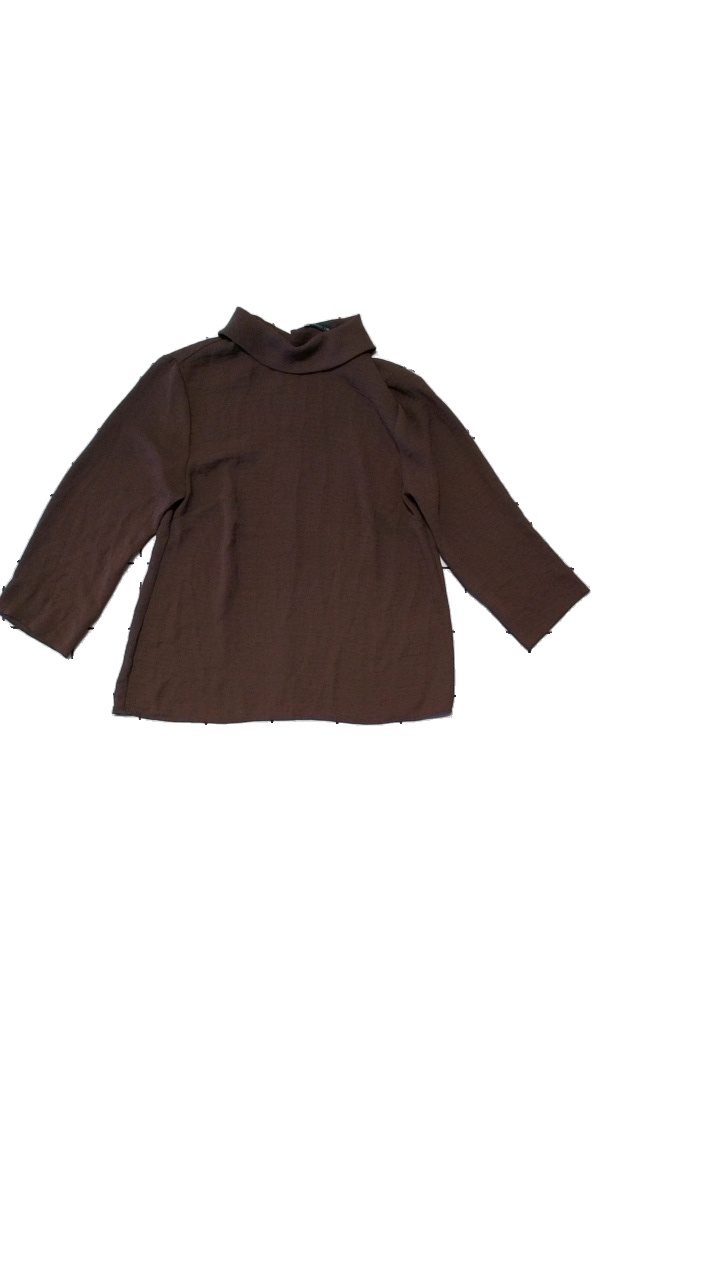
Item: Blouse (Ladies)
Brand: Stockhlm
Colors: Purple
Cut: Regular
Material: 100% polyester
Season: All
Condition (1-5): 4
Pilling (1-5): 4
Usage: Reuse
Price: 150-250